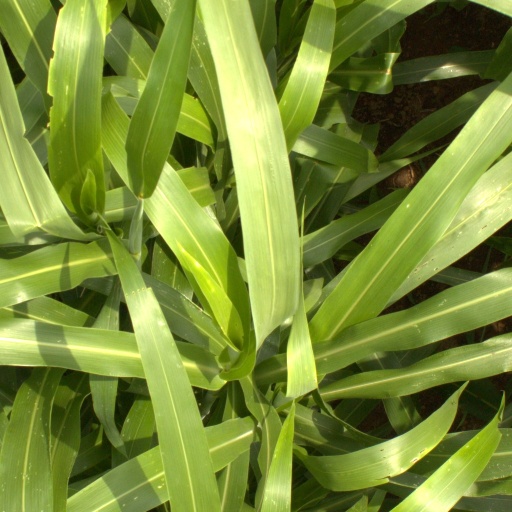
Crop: sorghum